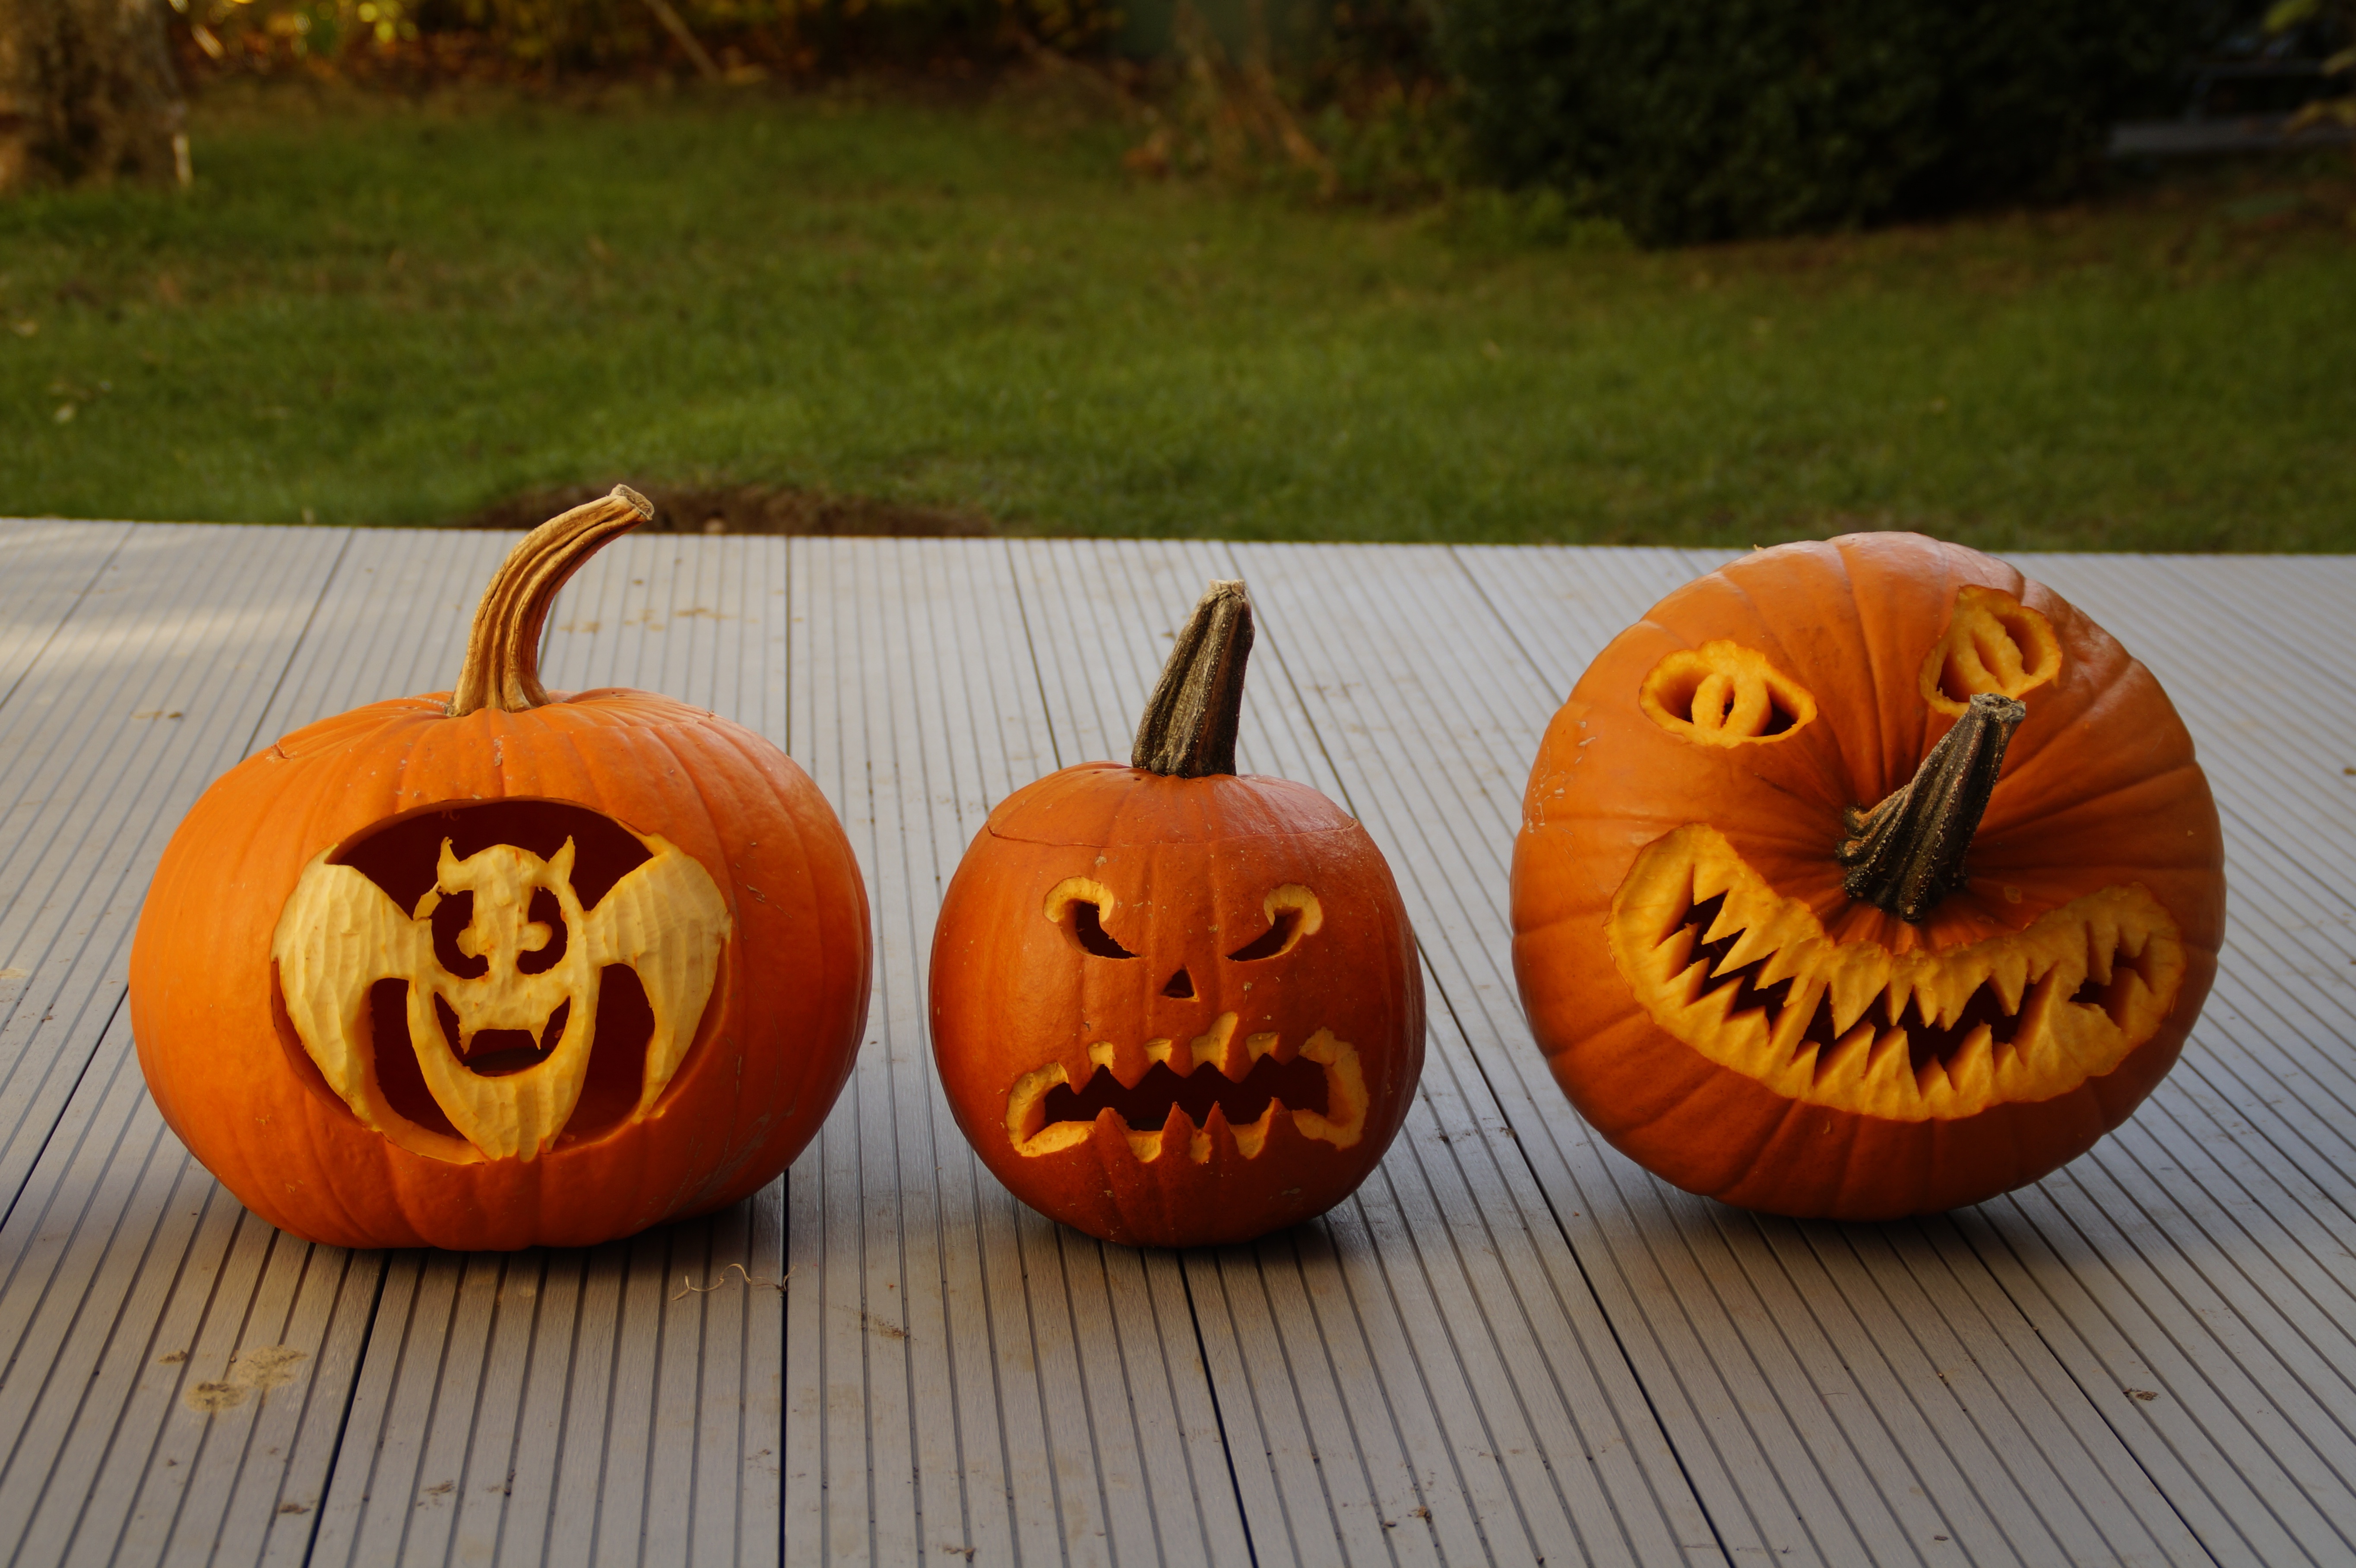
spooky, decoration, orange, food, produce, autumn, pumpkin, halloween, deco, jack o lantern, face, scary, children, fun, three, decorative, seasonal, weird, different, creepy, carved, calabaza, carving, spirit, bat, october, superstition, evil, cucurbita, grin, pumpkin ghost, trick or treat, autumn decoration, 31 october, autumn motives, fash, halloweenkuerbis, pumpkin face